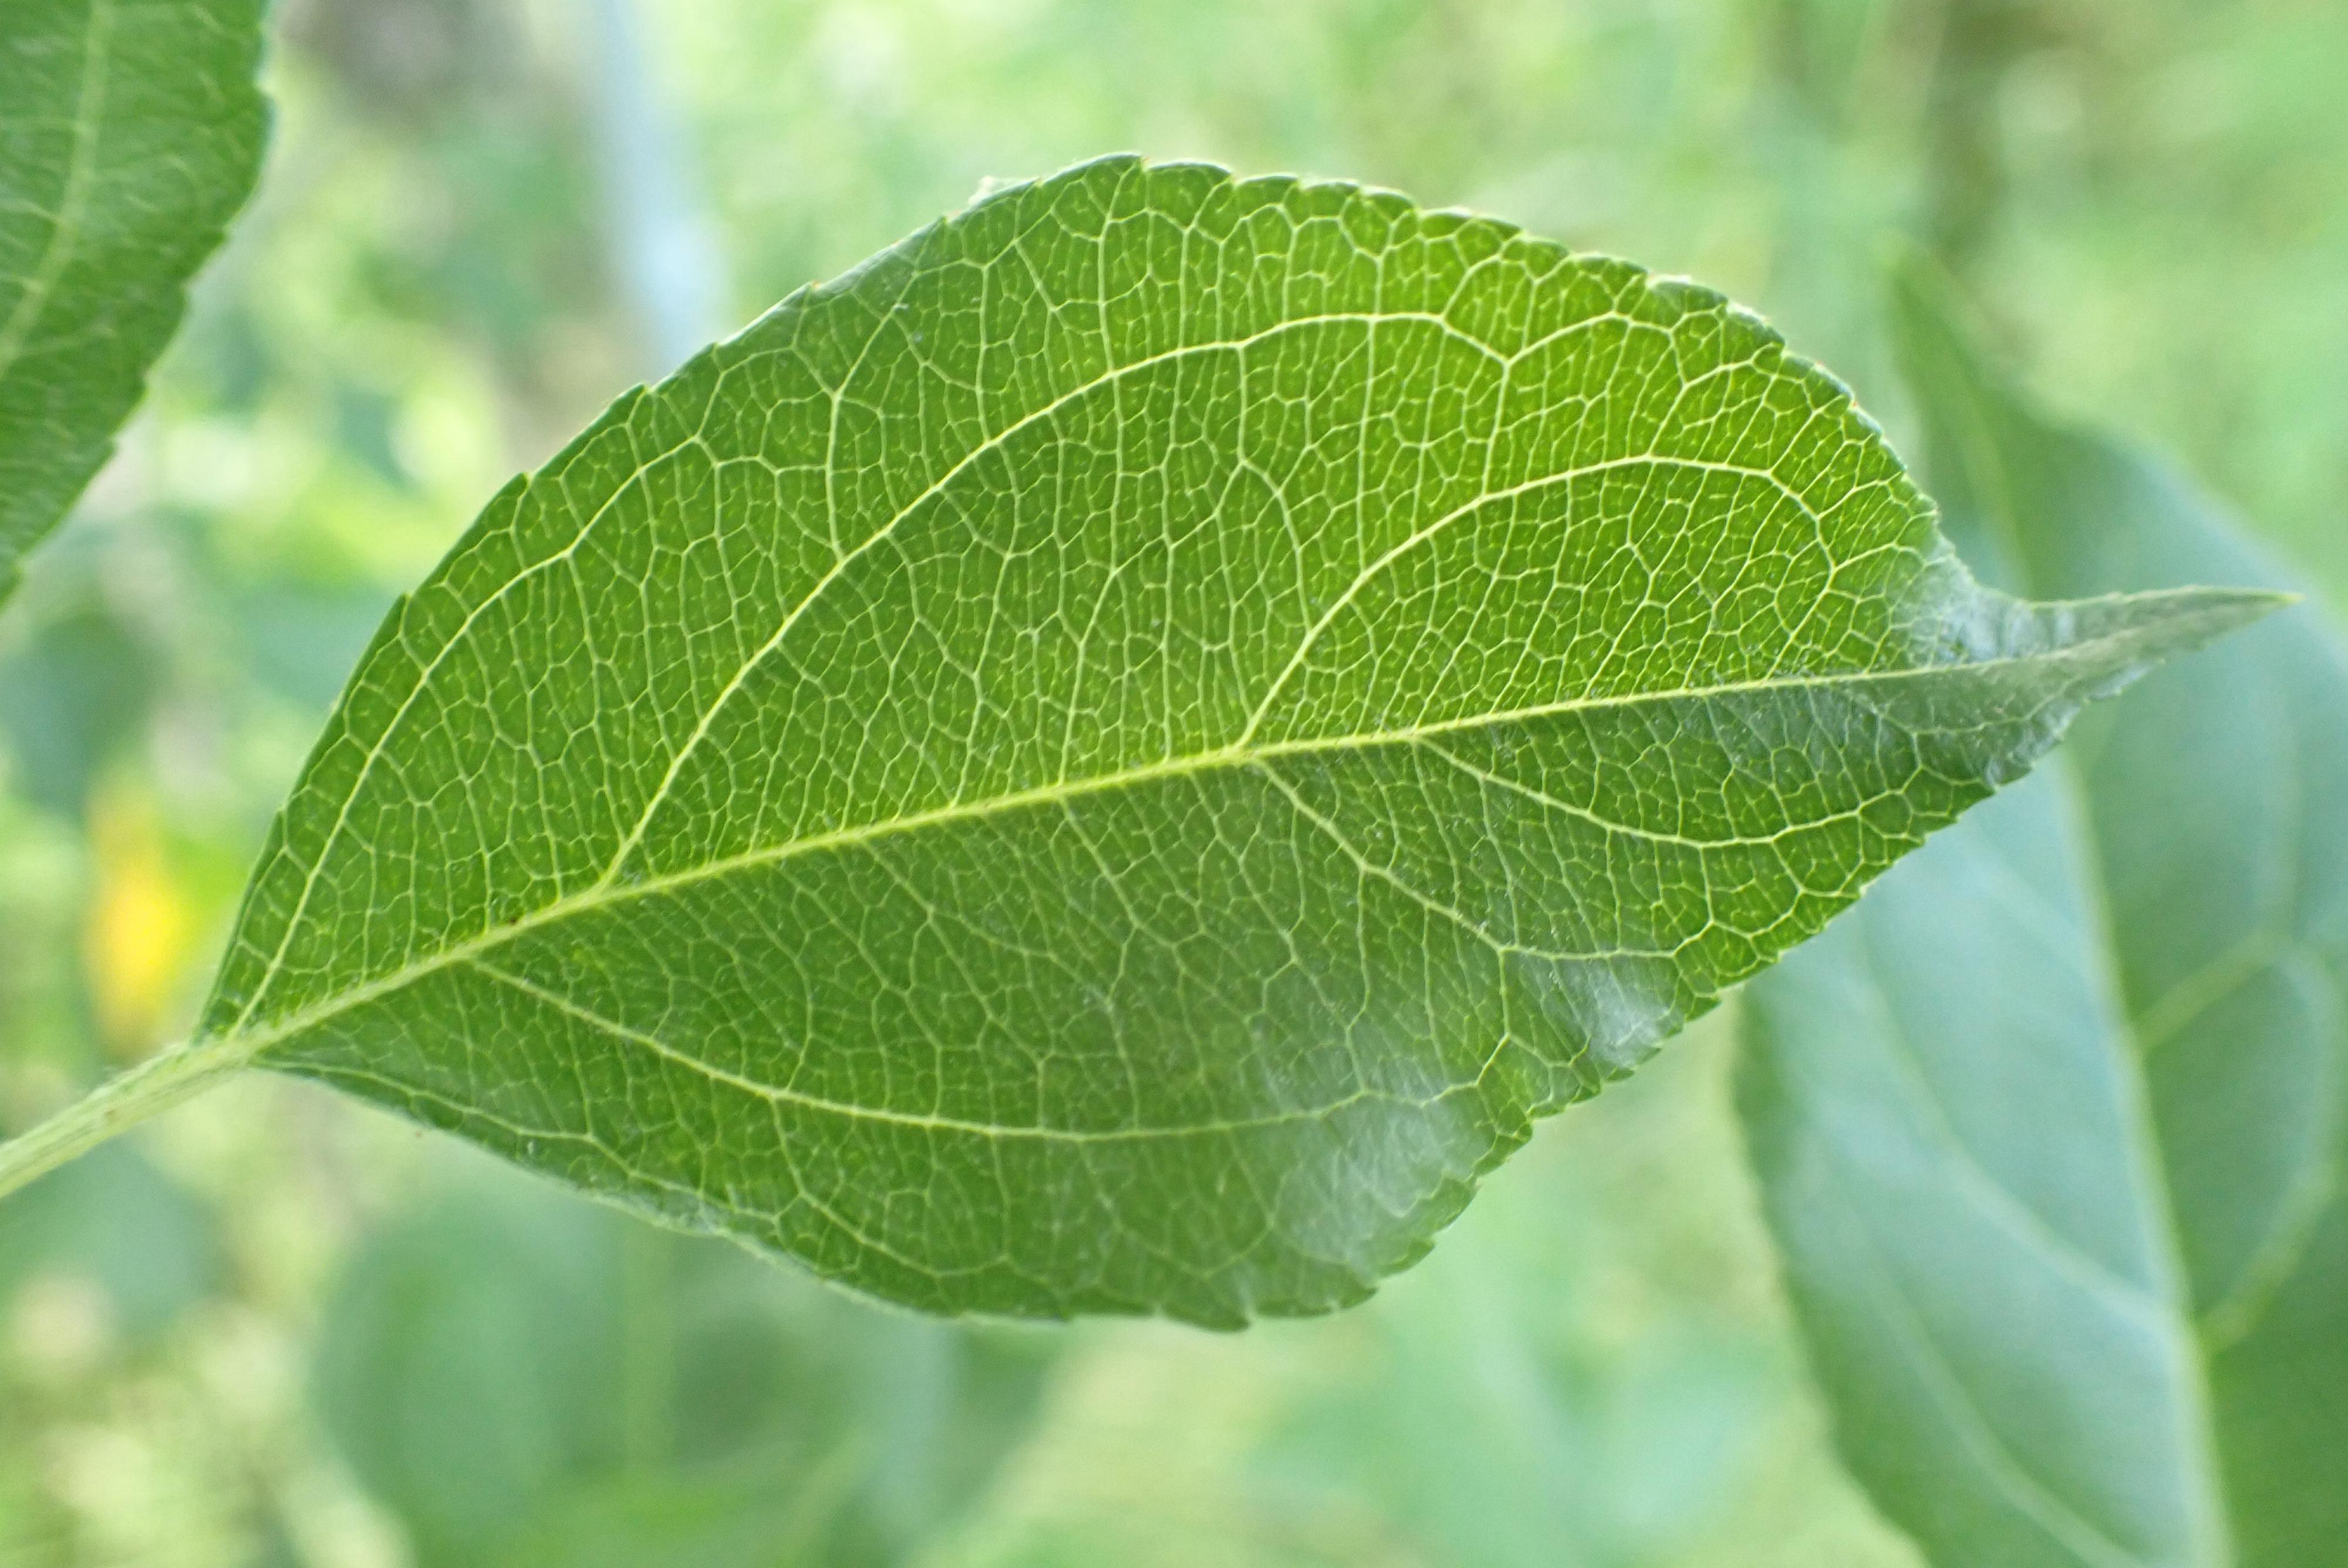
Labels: healthy